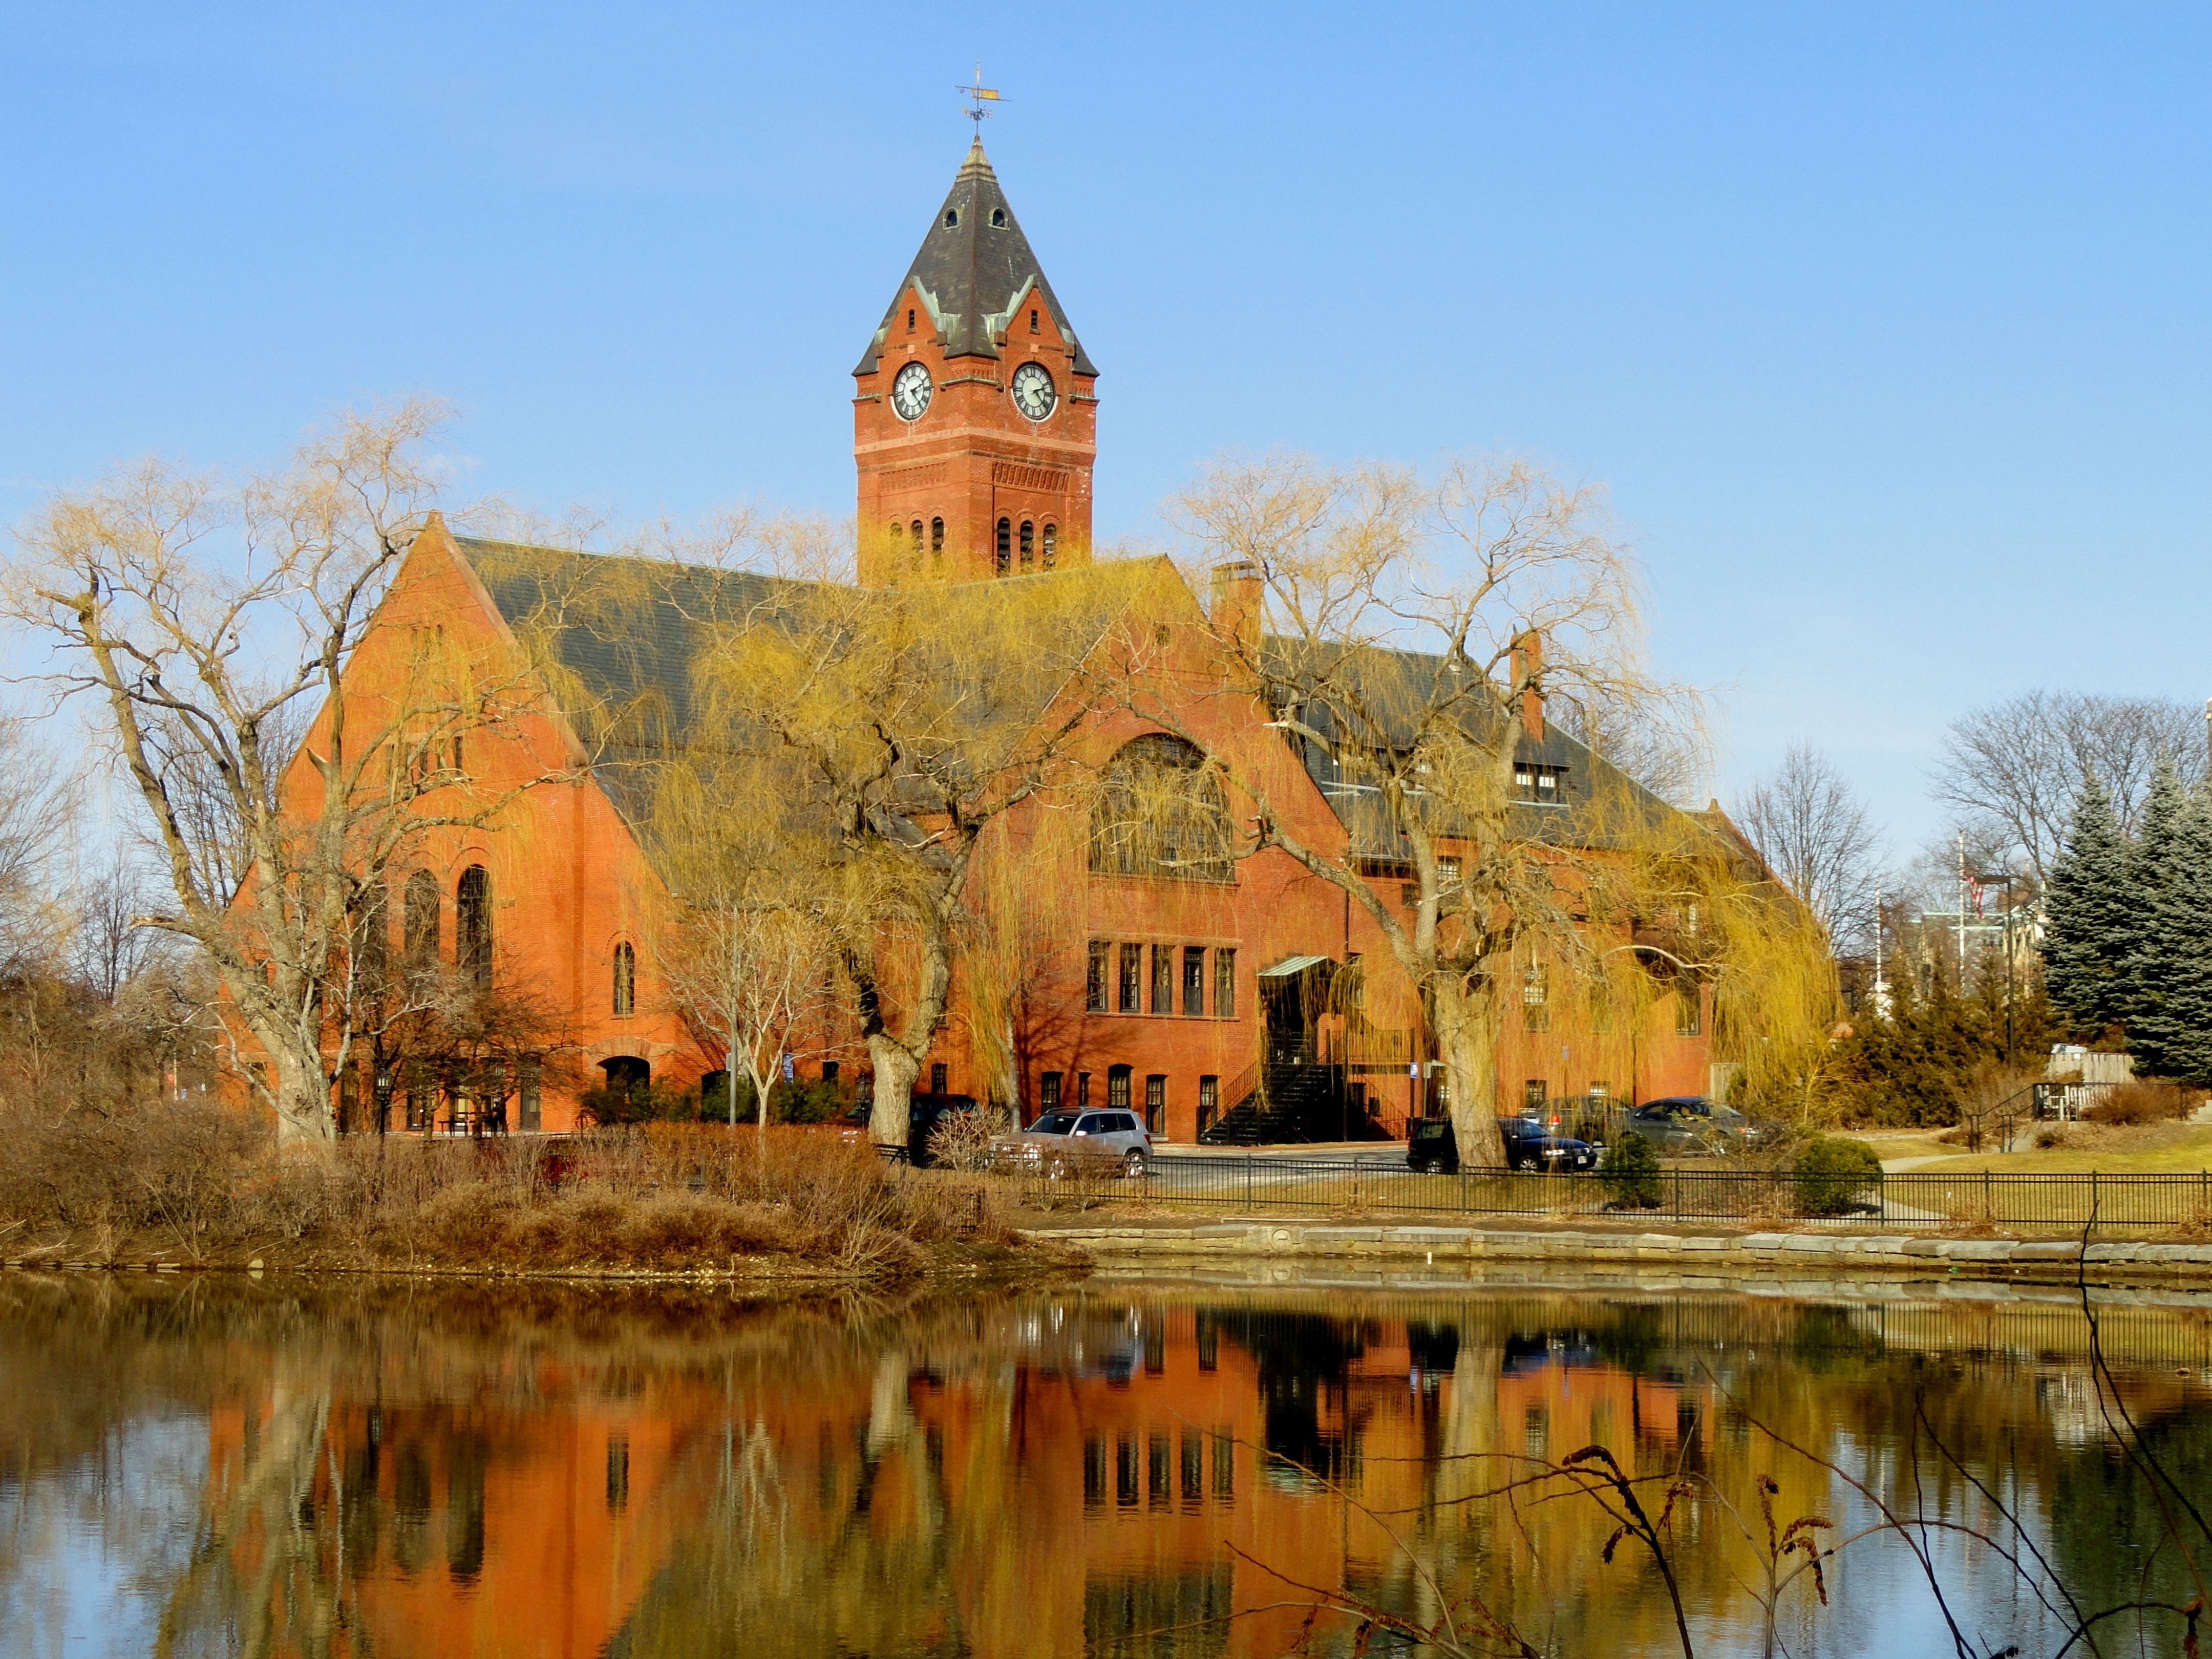
water, nature, architecture, structure, sky, fall, lake, building, chateau, river, pond, reflection, tower, autumn, landmark, church, season, place of worship, trees, outside, clouds, monastery, reflections, historical, winchester, massachusetts, town hall, water castle